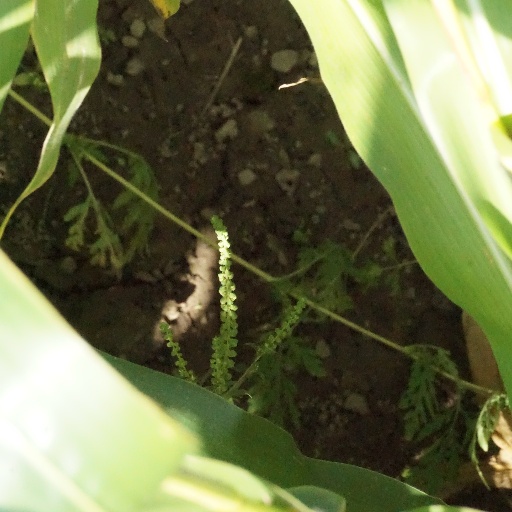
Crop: maize; corn